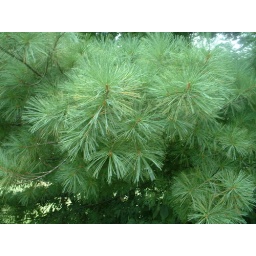
This is a pine tree in Karst Park, Bloomington, IN